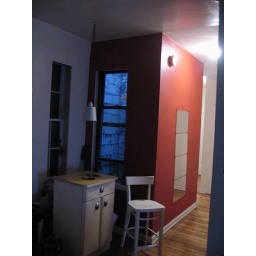
the front door is around the red corner down the hallway